Briskeby Stadion

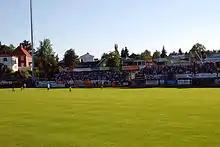
The old West Stand

On 20 October 1993, the municipal council voted in favor of purchasing the stadium. The proposal was supported by the Labour Party and Centre Party, who had 28 of 49 councilors, but opposed by the rest of the council. Along with two banks, the municipality established a limited company which would own the venue. The municipality and banks would pay for the club's debt of , and take over the stadium's operating costs of roughly per year. Ham-Kam would have to pay rent on the stadium. The transaction took place on 26 January 1994, and included a clause granting Ham-Kam the right to buy back the stadium at a later date. The municipality issued a loan of to Ham-Kam in 2003 to allow them to install floodlighting at Briskeby.